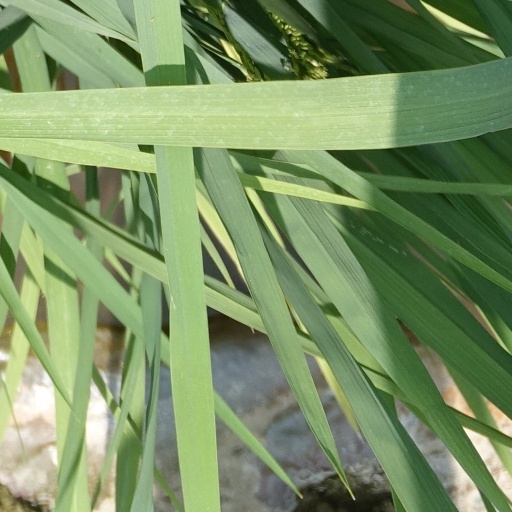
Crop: rice